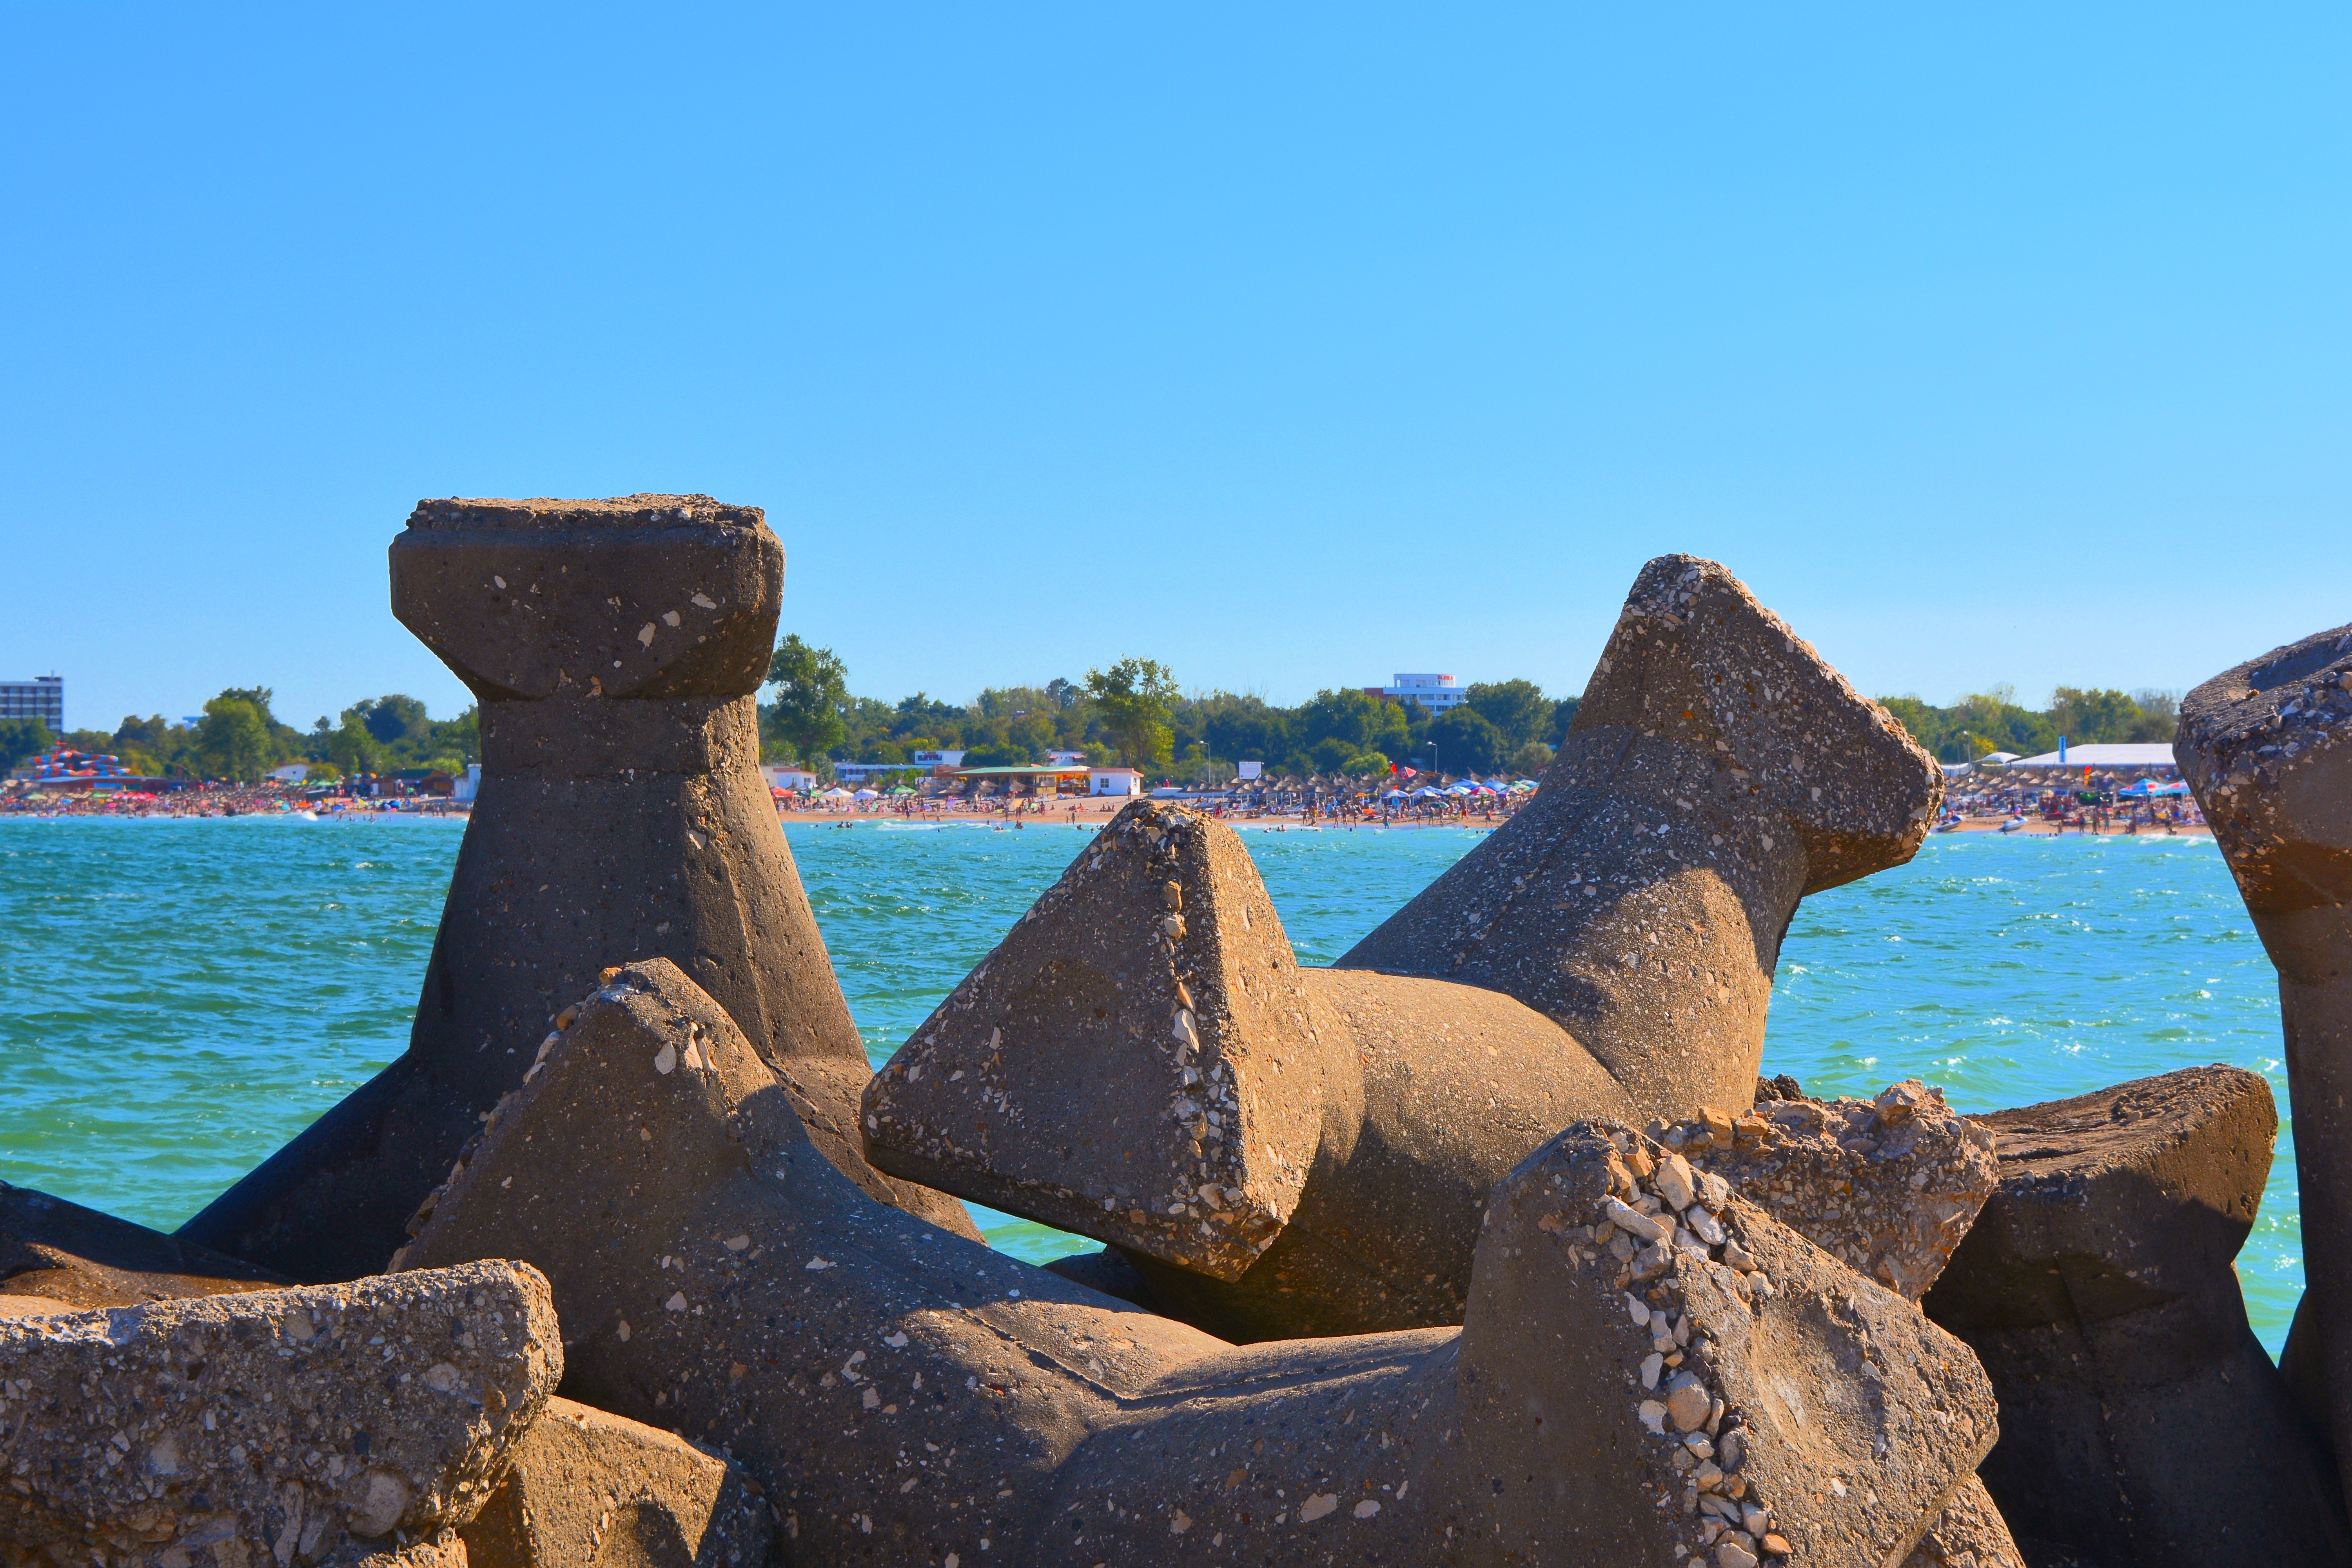
beach, landscape, sea, coast, water, sand, rock, ocean, sky, shore, stone, vacation, travel, seaside, bay, island, sightseeing, blue, tourism, material, body of water, sculpture, great, temple, azure, cape, romania, neptune, black sea